Palmarian Catholic Church

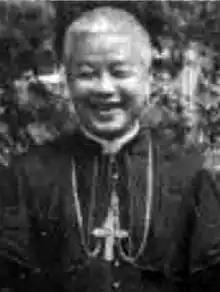
Archbishop Ngô Đình Thục, a prelate of the Roman Catholic Church, ordained and then consecrated clergy for the Carmelites of the Holy Face in El Palmar de Troya.

On 30 September 1969, Rosario Arenillas and Domínguez said they had a vision of Jesus Christ and Padre Pio. A few days later María Luisa Vila declared that she had the same vision. On 8 December 1969, Domínguez claimed to have a vision in which the Virgin and the angels gave him a Dominican habit and on 10 December 1969, Domínguez said that Dominic de Guzmán had appeared to him to recommend praying the Rosary and the "Pater Noster". On 10 December 1969 he also said that Joseph appeared to him. On 12 December 1969, Domínguez said he had another vision of Dominic and next to him he said he saw the Holy Face of Jesus. Then he said that Dominic had given him the message that he should expand devotion to the Holy Face, the Stations of the Cross and the reparative communion on the first Thursday of each month, to repair the outrages to the divine face of the Lord. Domínguez and Corral began to carry a portrait of the Holy Face for prayers in which ecstasy occurred.